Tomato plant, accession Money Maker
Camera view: tilt-top (135 deg); turntable rotation: 30 degrees
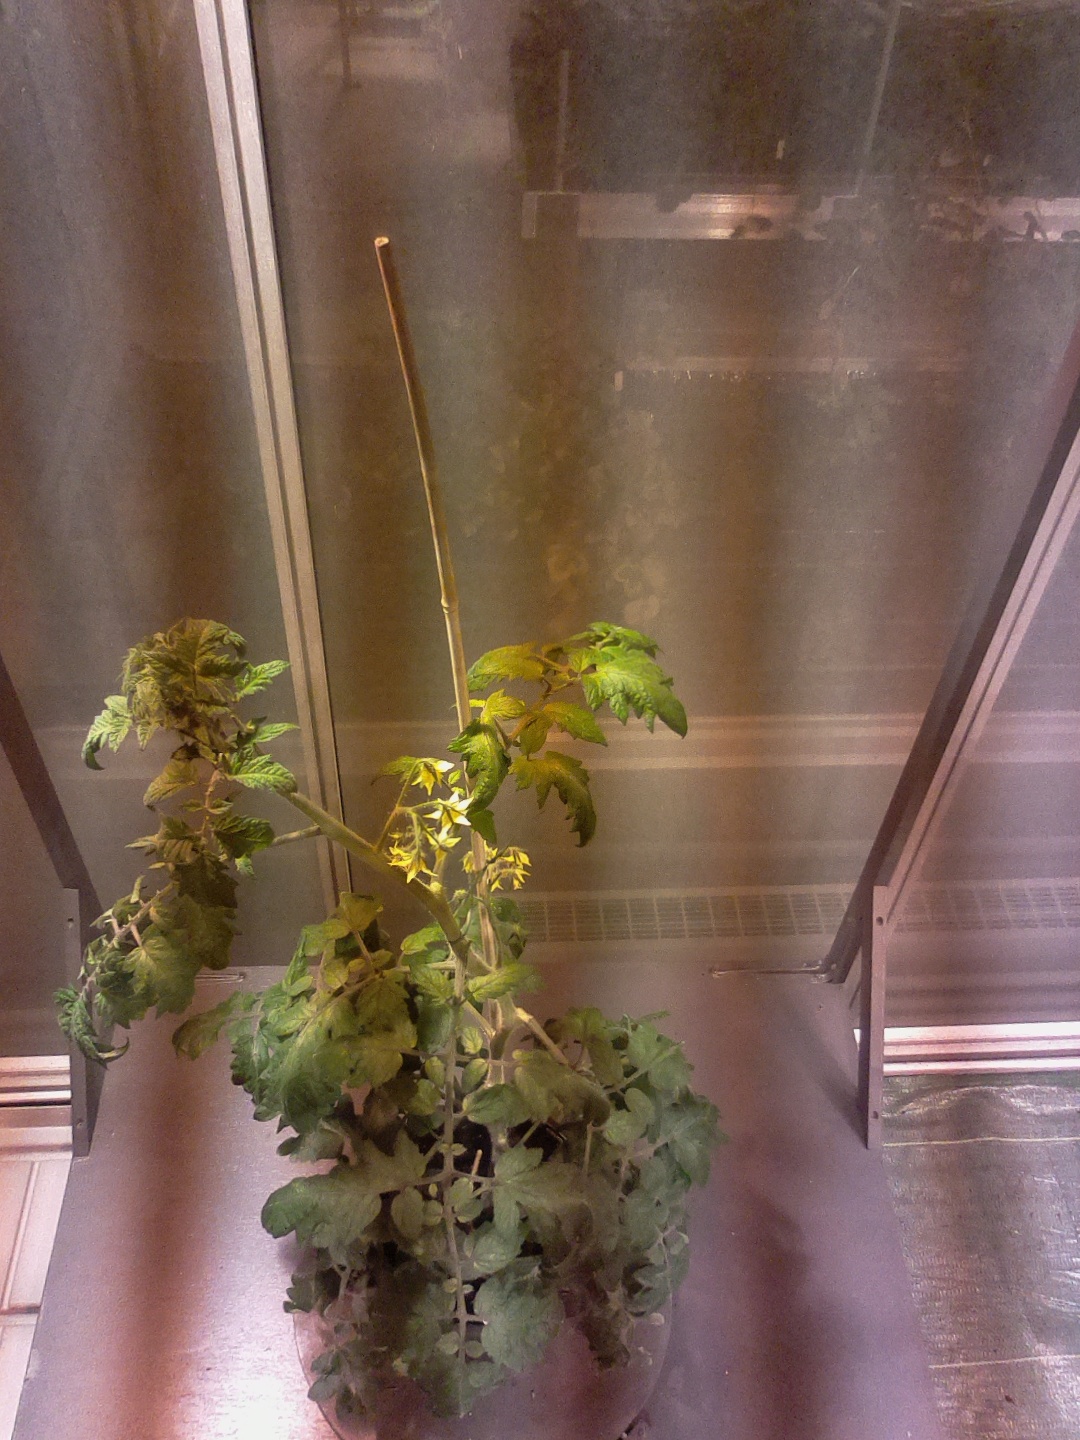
BBCH growth stage 69: End of flowering, 90%-100% of flowers open, more petals falling